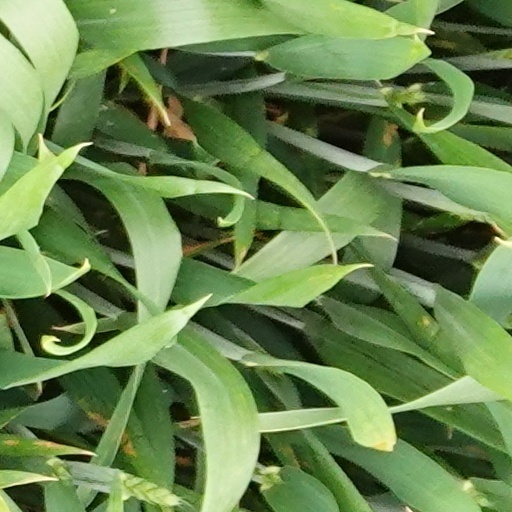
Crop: wheat